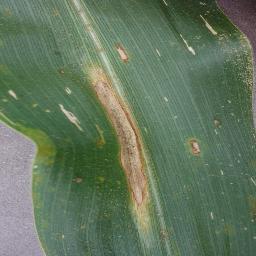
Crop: corn
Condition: (maize)_northern_blight